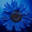
Label: sunflower